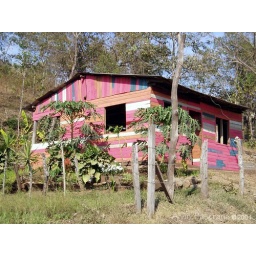
colorful local house while driving in the mountains en route to San Vito, Costa Rica.